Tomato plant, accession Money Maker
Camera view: tilt-top (135 deg); turntable rotation: 60 degrees
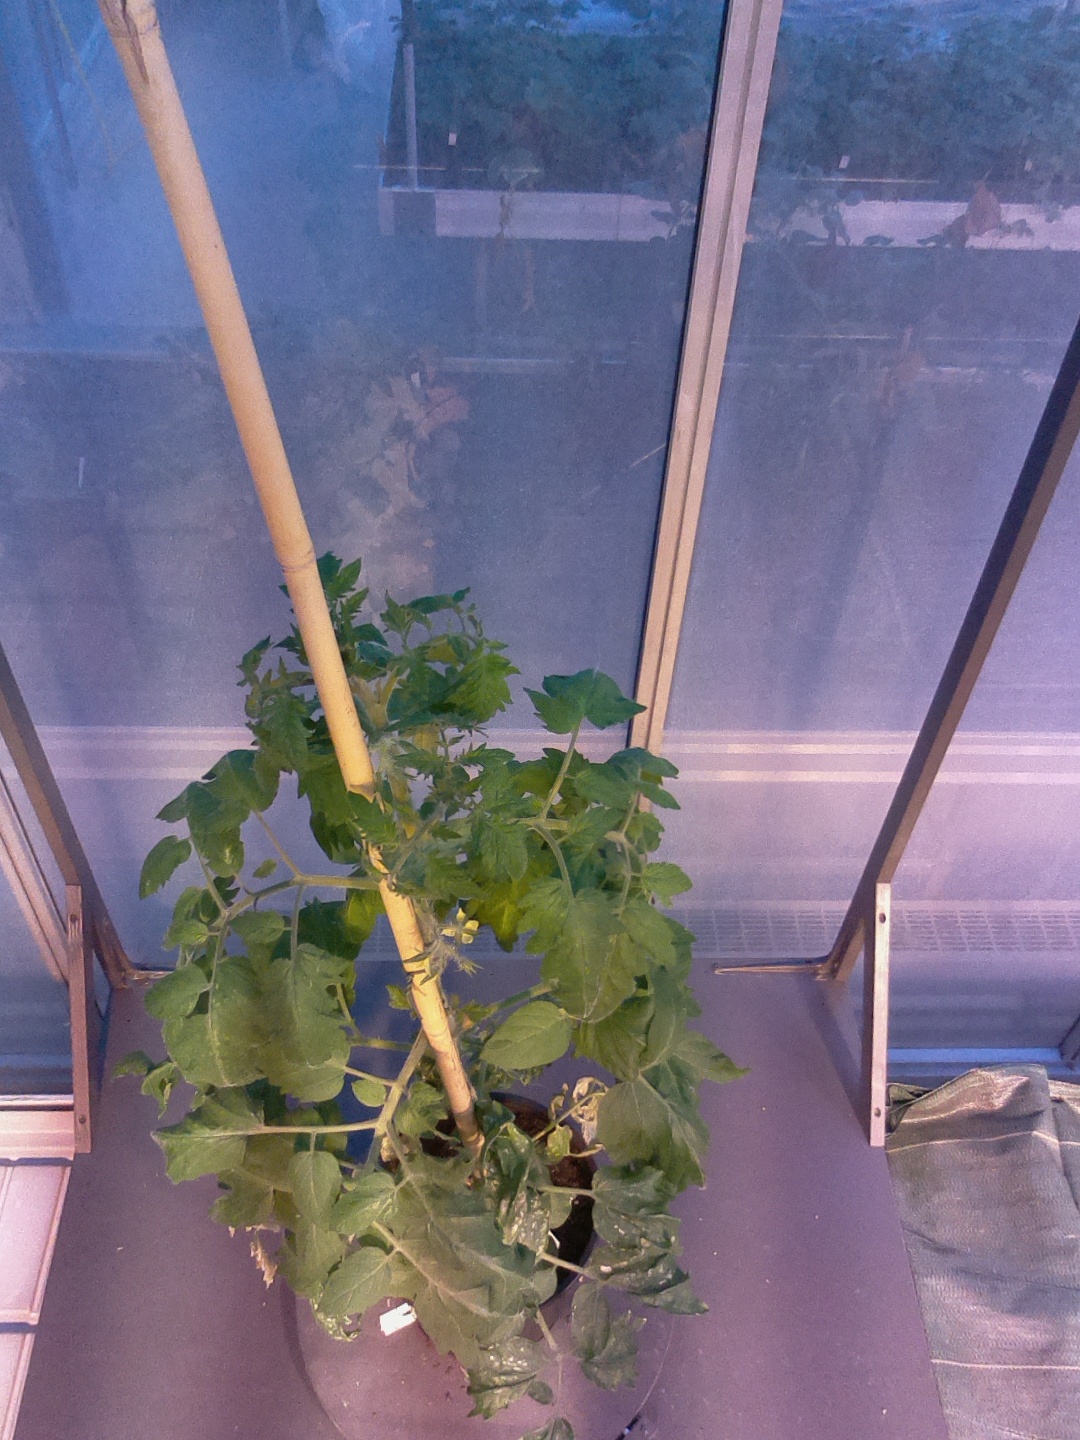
BBCH growth stage 62: 20%-30% of flowers open